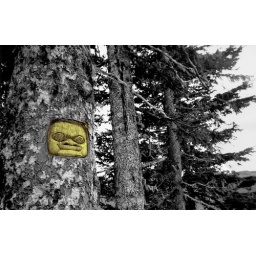
A face carved into a living tree near the top of a mountain in Juneau, Alaska.